Sid Monge

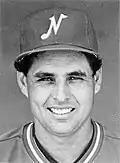
Monge with the Nashville Sounds in 1985

Born in Agua Prieta, the Mexican state of Sonora, Monge moved to Brawley, California at age 16 and attended Brawley Union High School. He was drafted in the 24th round (562nd overall) of the 1970 June Baseball Draft by the California Angels.